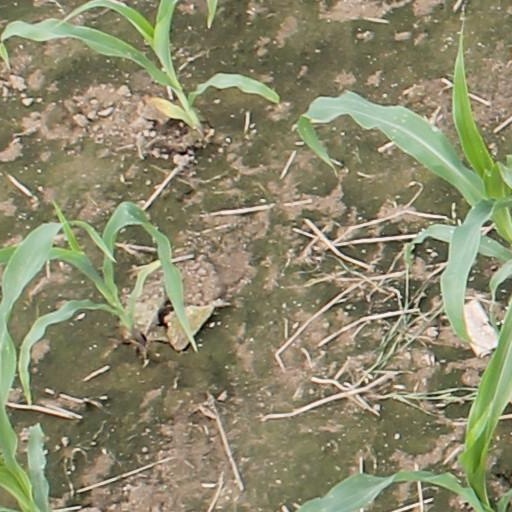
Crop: maize; corn